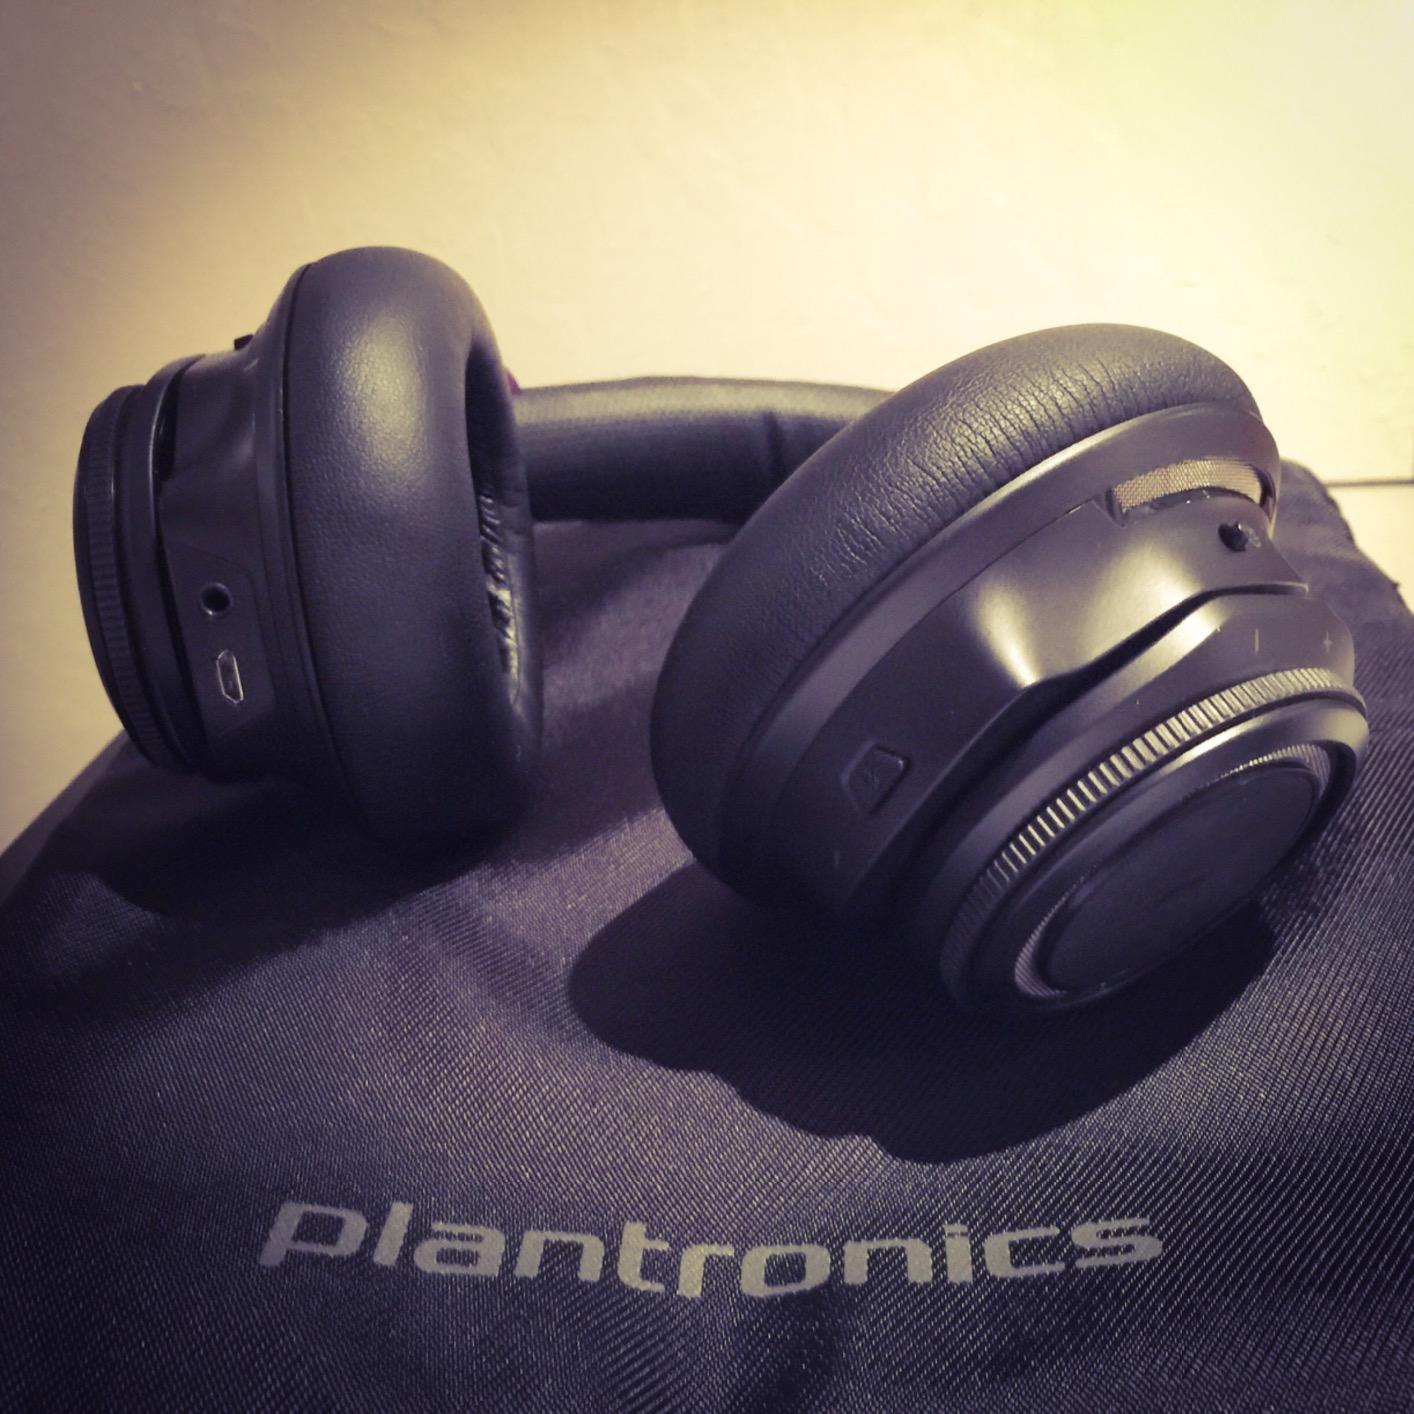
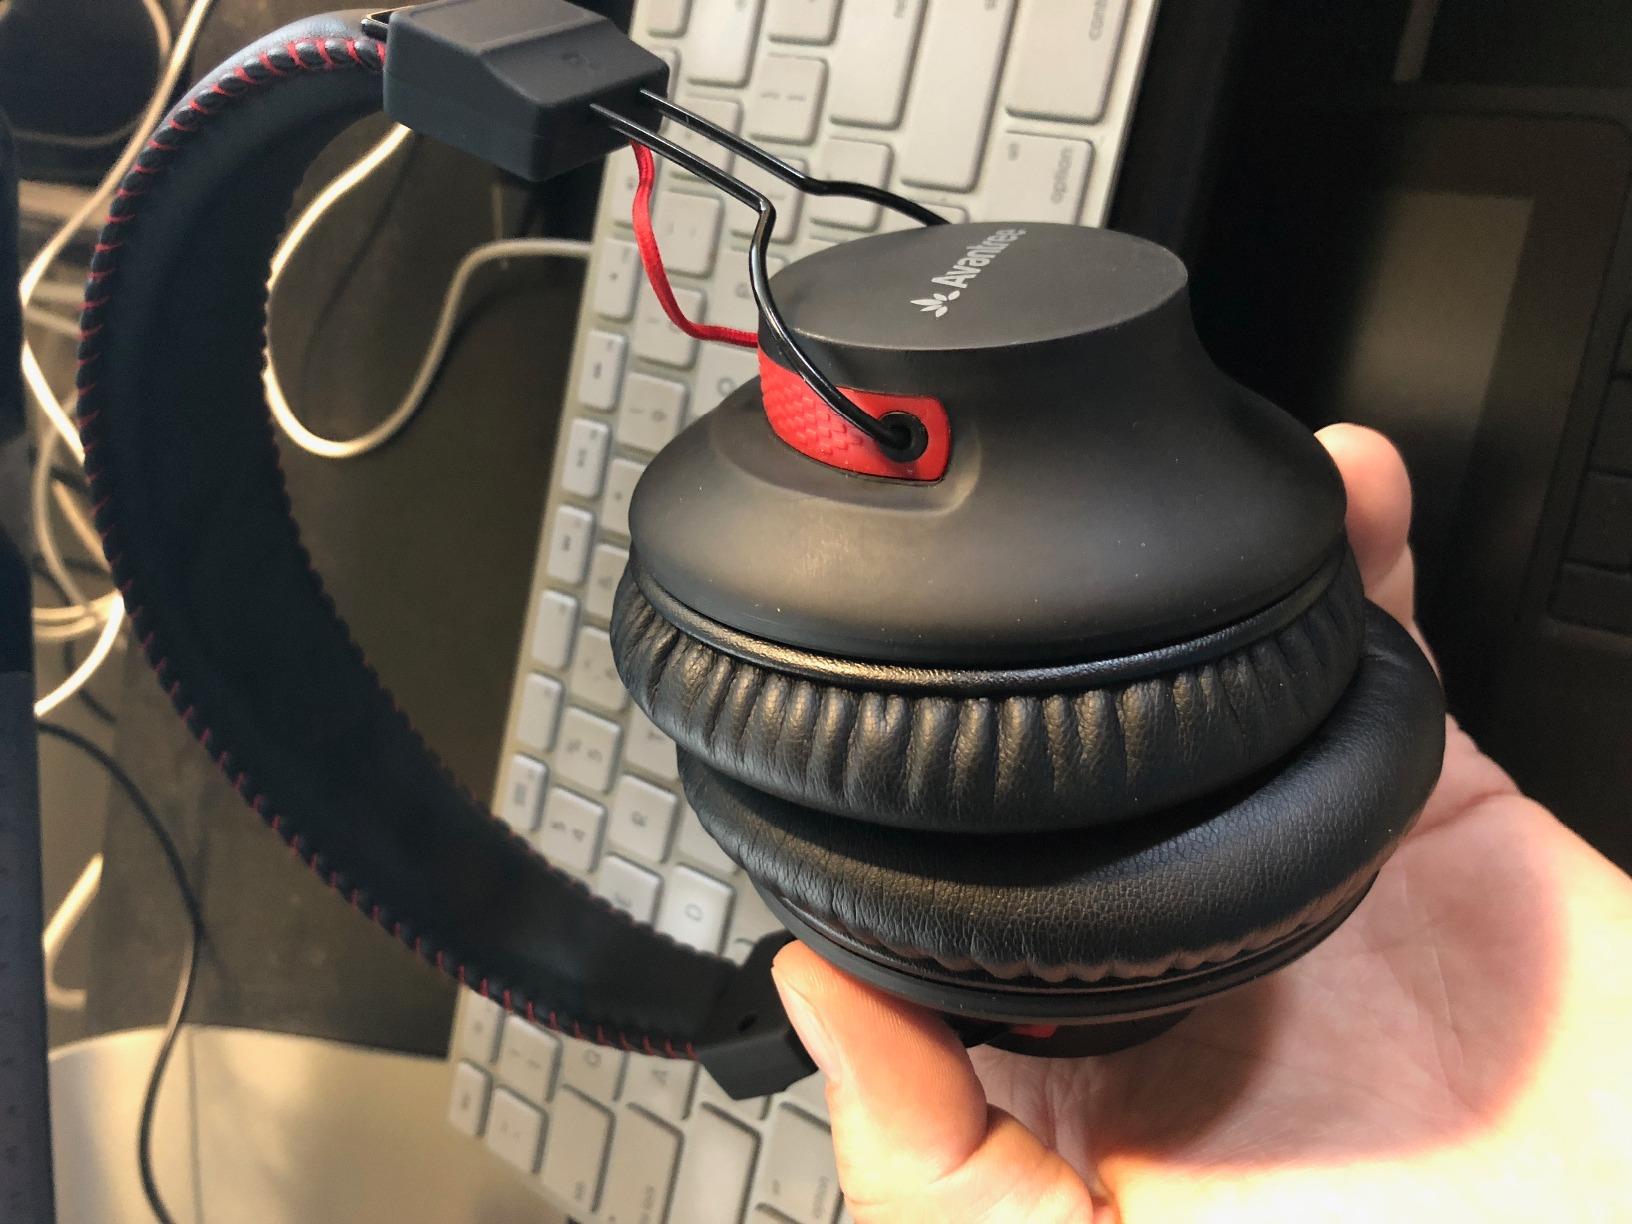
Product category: headphones
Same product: no